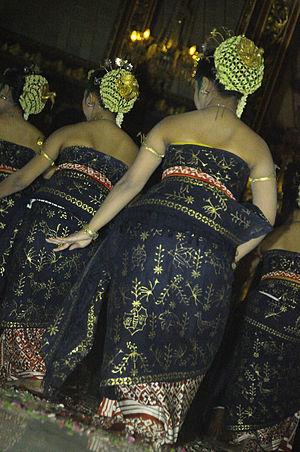
Le bedhaya, qu'on écrit aussi bedhoyo, bedoyo ou beḍaya, est une danse rituelle sacrée des cours royales et princières de Surakarta et Yogyakarta dans le centre de l'île de Java. Avec une autre danse de cour, le serimpi, le bedhaya incarne le caractère alus de l'art de cour. Le bedhaya symbolise en outre le pouvoir du souverain.